Birding in New York City

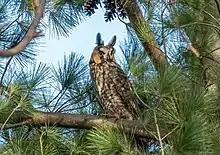
Most owls, like this long-eared owl ("Asio otus") in Central Park, are considered sensitive species. Broadcasting their location is controversial in the birding community.

New York City was the site of several species introductions, including two which became widespread invasive species in the United States: house sparrows and European starlings. In the 1850s, linden moths were causing significant damage to plants in New York City, so the city imported house sparrows which they hoped would eat the caterpillars. Other cities did similarly, only to learn that house sparrows prefer to eat seeds and grain for most of their lifecycle. However, the birds are aggressive, rapidly multiplying and pushing out native species. One of the people who pushed for the sparrows' import was pharmacist and amateur ornithologist Eugene Schieffelin, who went on to lead the American Acclimatization Society, a group focused on introducing European species to North America.